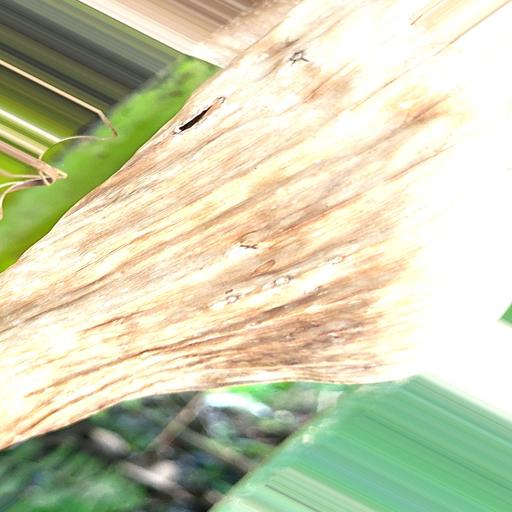
Label: moko_disease